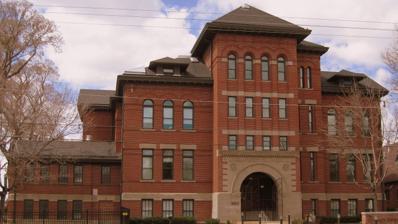
Building: Oquirrh School
Country: United States of America
Year built: 1894
Historic building in Salt Lake City, Utah, U.S. United States historic place Oquirrh School U.S. National Register of Historic Places Show map of Utah Show map of the United States Location 350 S. 400 E., Salt Lake City, Utah Coordinates 40°45′41″N 111°52′49″W / 40.7615°N 111.8803°W / 40.7615; -111.8803 Area 1.6 acres (0.65 ha) Built 1894 Architect Kletting, Richard K.A. Architectural style Romanesque, Renaissance NRHP reference No. 08001156 Added to NRHP December 4, 2008 The Oquirrh School , at 350 South 400 East in Salt Lake City, Utah , was built in 1894.   It is in Romanesque and/or Renaissance style.  It has also been known as Oquirrh Place . It is the only one out of 10 schools designed by Kletting in Salt Lake City that survives.  It was a school into the 1960s, and since has been adaptively reused.  Its most recent renovation received a preservation award from the Utah Heritage Foundation. Big-D Construction notes several awards for the historic renovation. It was listed on the National Register of Historic Places in 2008. It may have been designed by architect Richard K.A. Kletting (per NRIS) or it may have been designed by a William Carroll (per article covering Oquirrh School in Salt Lake Herald , 10-28-1892, p. 8). According to a website about renovation, it was designed by Kletting. References